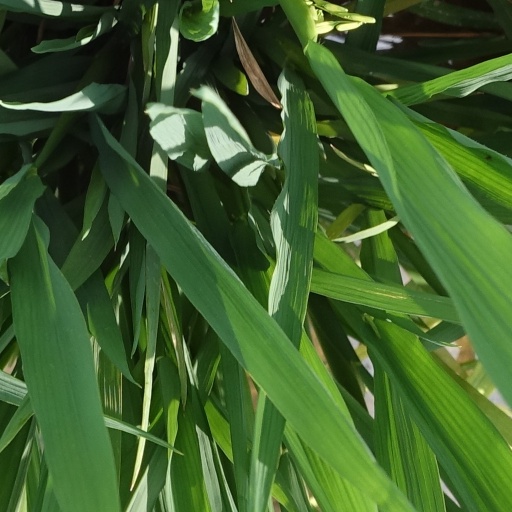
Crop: rice